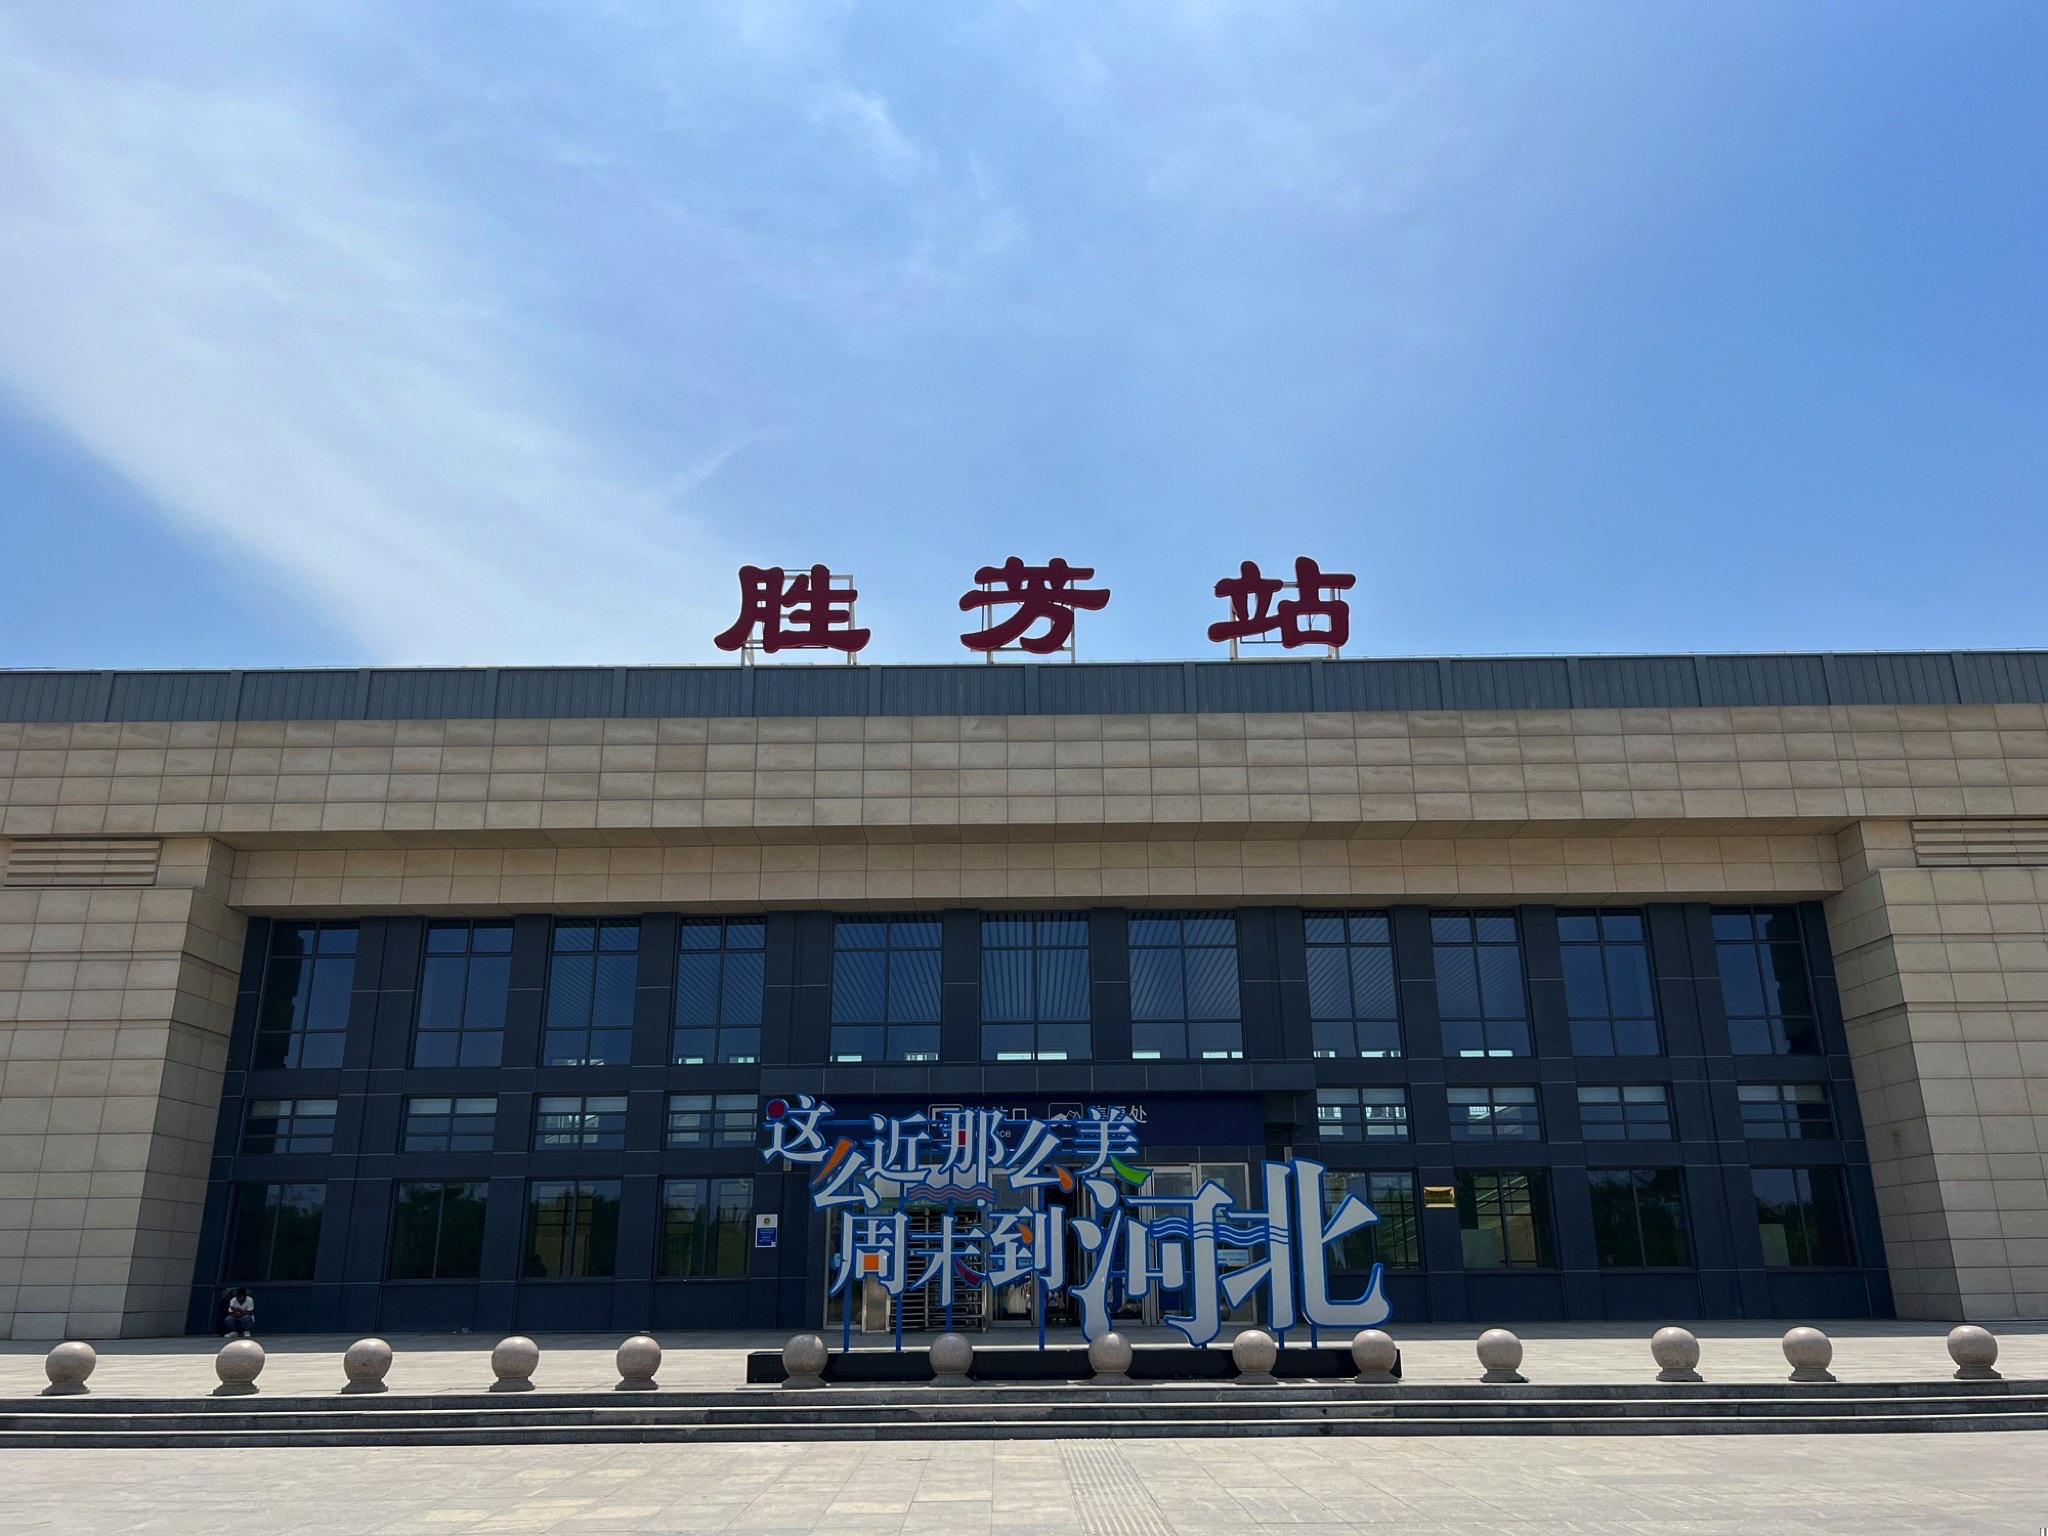
地标名称：胜芳站
所在城市：廊坊市·霸州市